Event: Typhoon Ruby
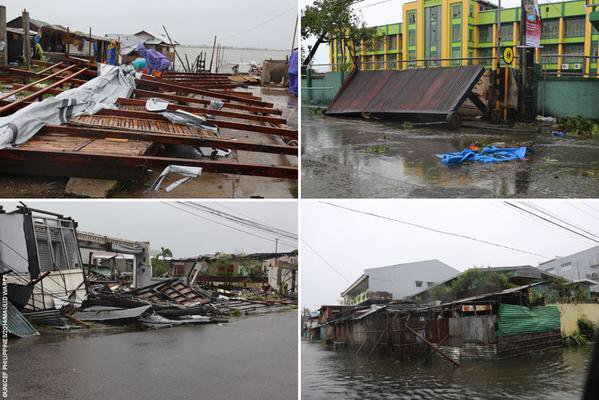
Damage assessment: damage